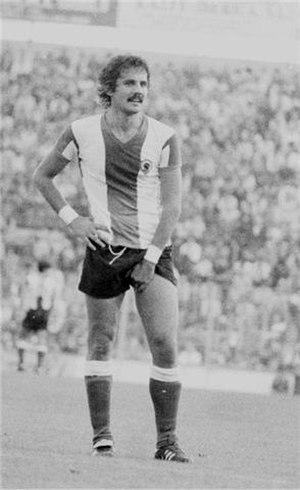
Miodrag Kustudić, est un footballeur international yougoslave, d'origine serbe et monténégrine, des années 1970 et 1980. Il est actuellement agent de joueurs.